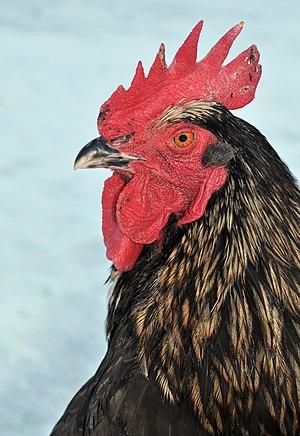
Coq Bovan Latina: Gallus gallus domesticus Bovan Polski: Czarny kogut Bovan Русский: Петух породы Black Bovan